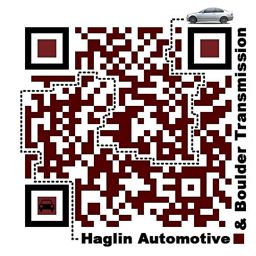
clever use of the interstitial space , text just outside the quiet zone adds clarity